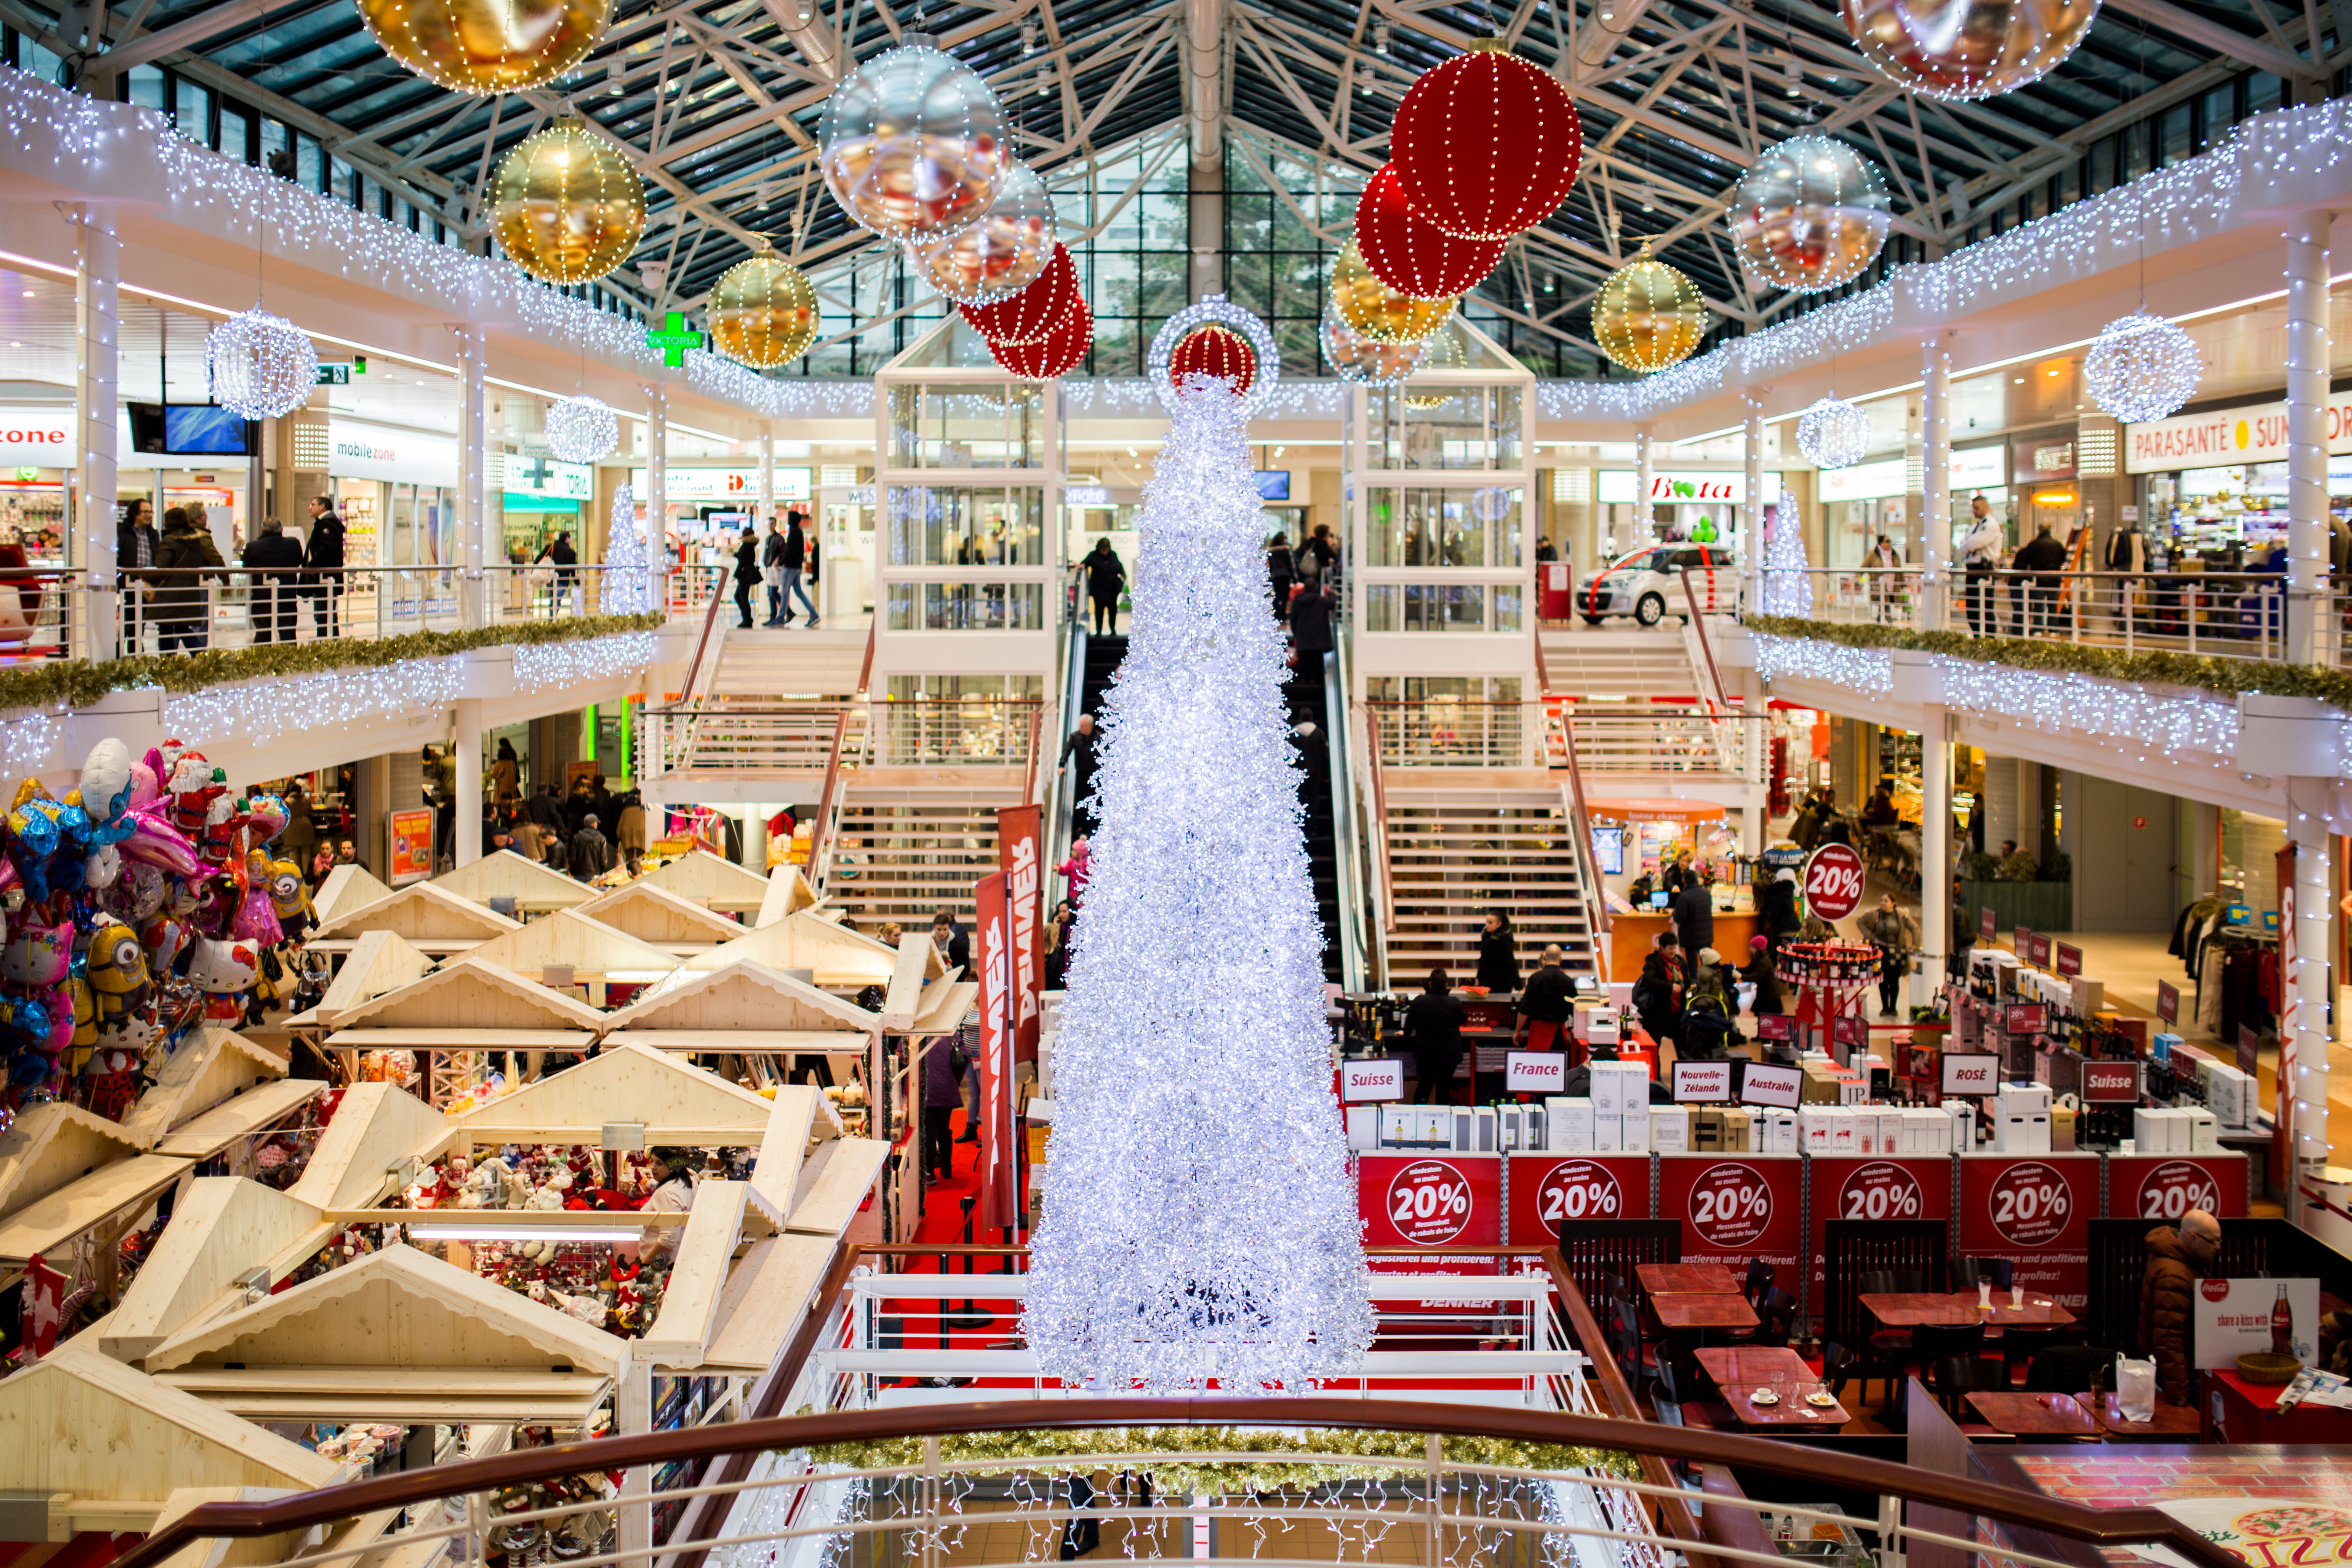
building, bazaar, market, marketplace, shopping, christmas tree, aisle, indoors, mall, retail, shopping mall